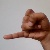
The image shows a hand gesture representing the letter 'J' in Indian Sign Language.